Organoactinide chemistry

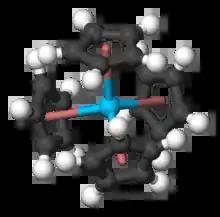
Tetrakis(cyclopentadienyl)thorium(IV) an organoactinide compound

Organoactinide chemistry is the science exploring the properties, structure, and reactivity of organoactinide compounds, which are organometallic compounds containing a carbon to actinide chemical bond.